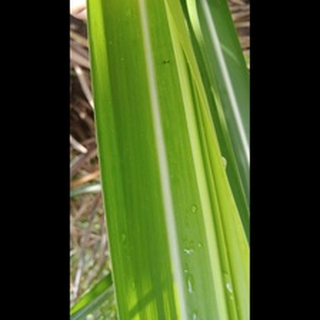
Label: healthy_sugarcane